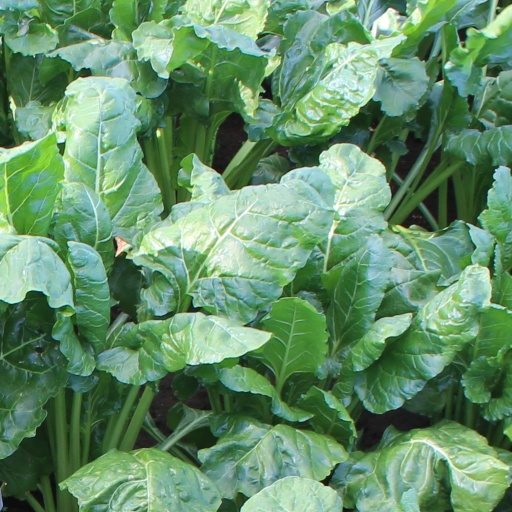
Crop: sugar beet